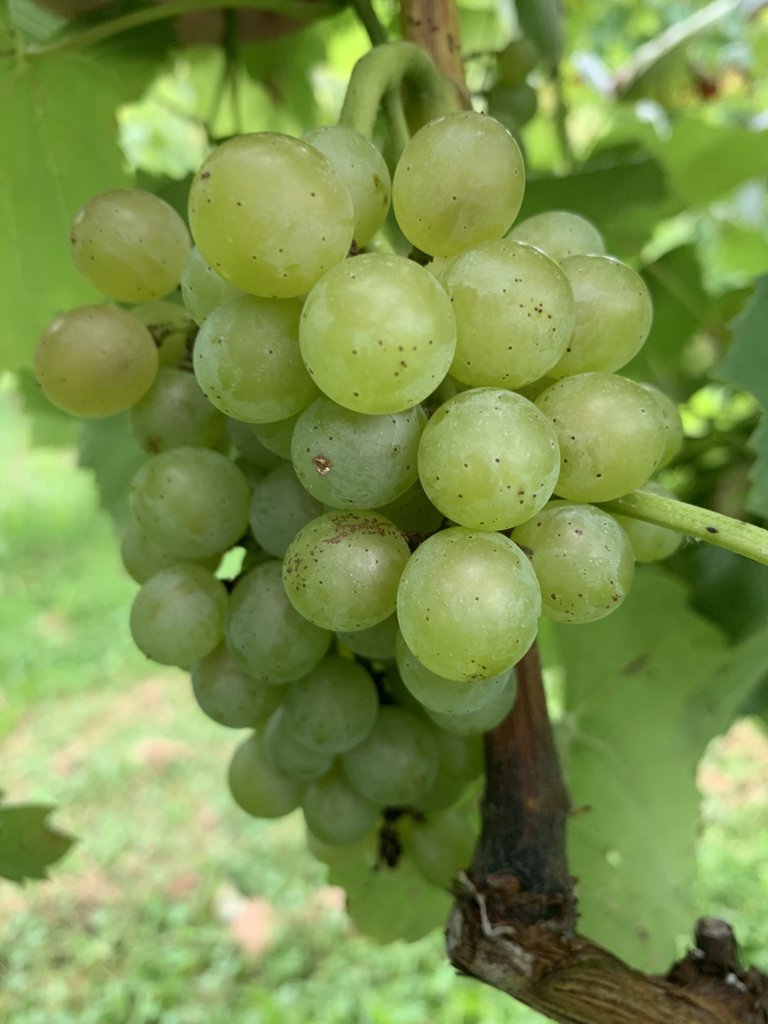
Berries visible: 41
Grape clusters: 1